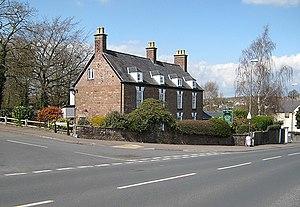
Robert Forester Mushet est un industriel et métallurgiste anglais, qui a étudié et breveté l'influence de nombreux éléments d'alliages ajoutés au fer. Il a notamment breveté l'addition de ferromanganèse pour améliorer les propriétés de l'acier Bessemer ainsi que les aciers à outils prenant la trempe à l'air.